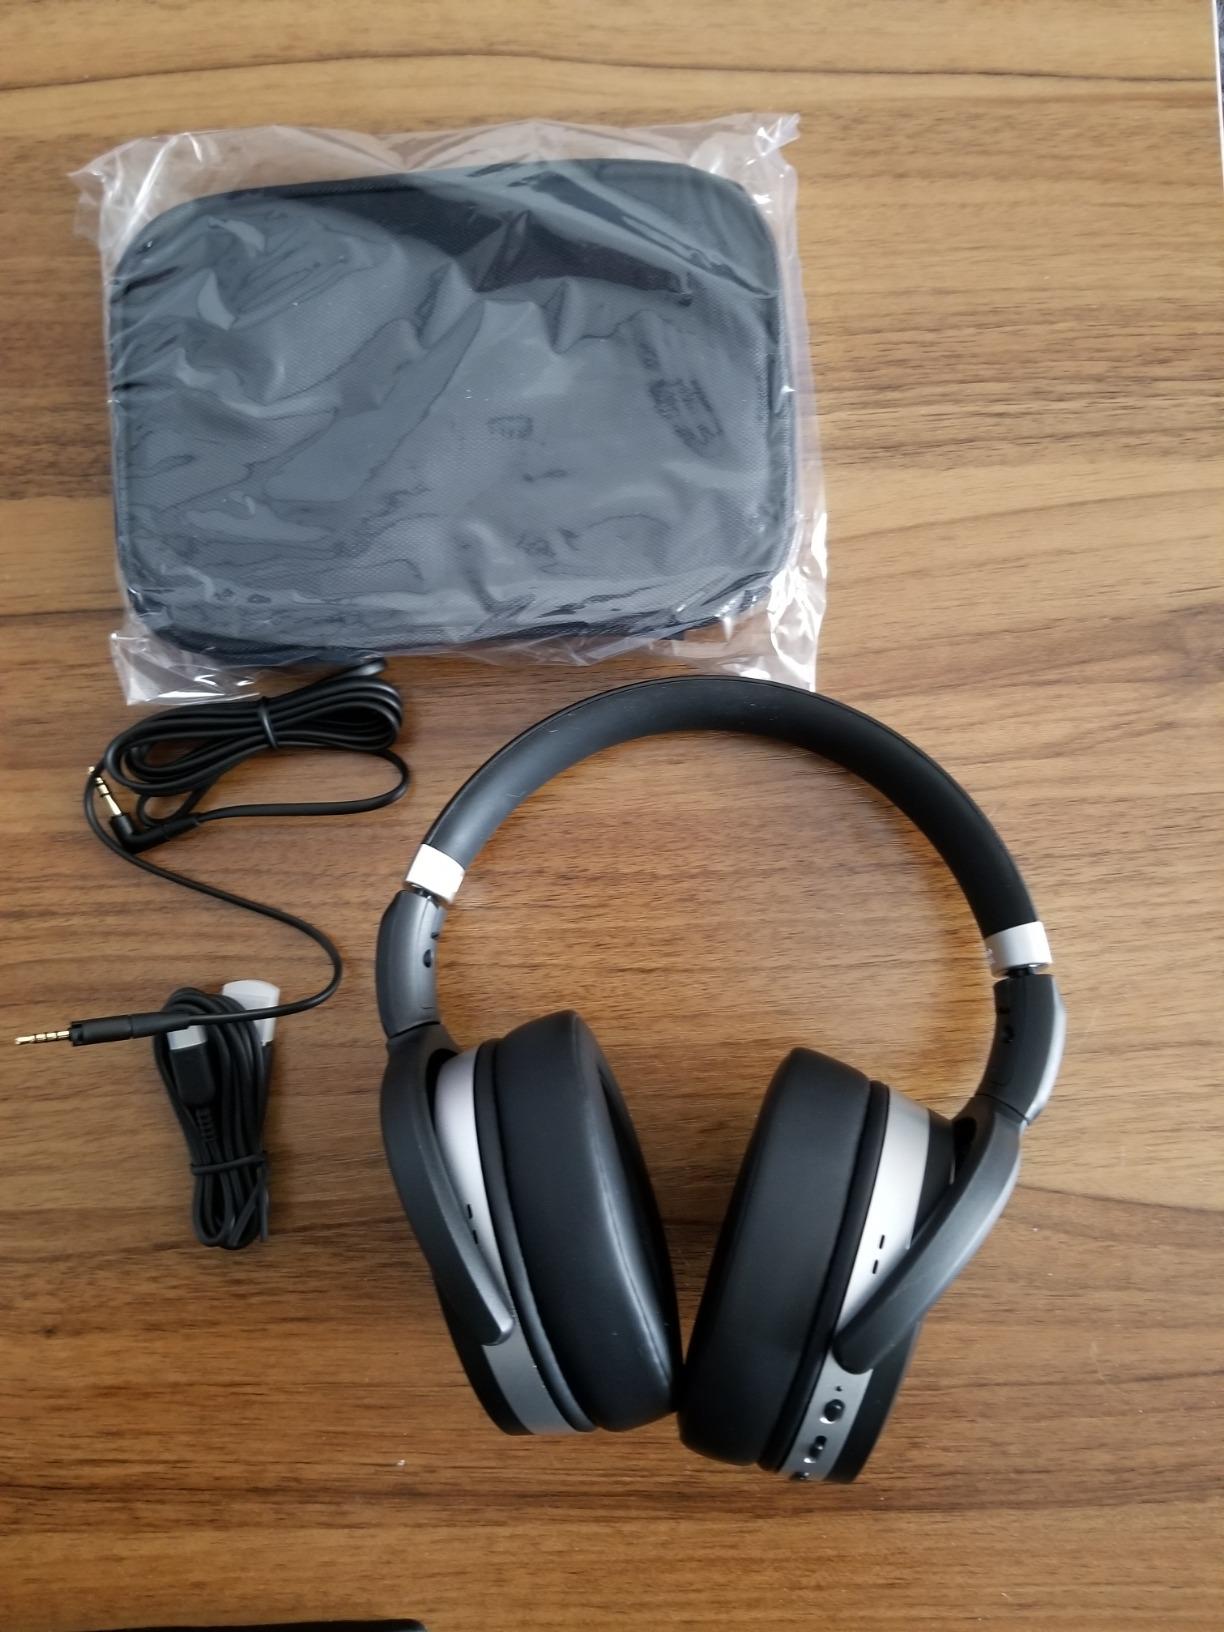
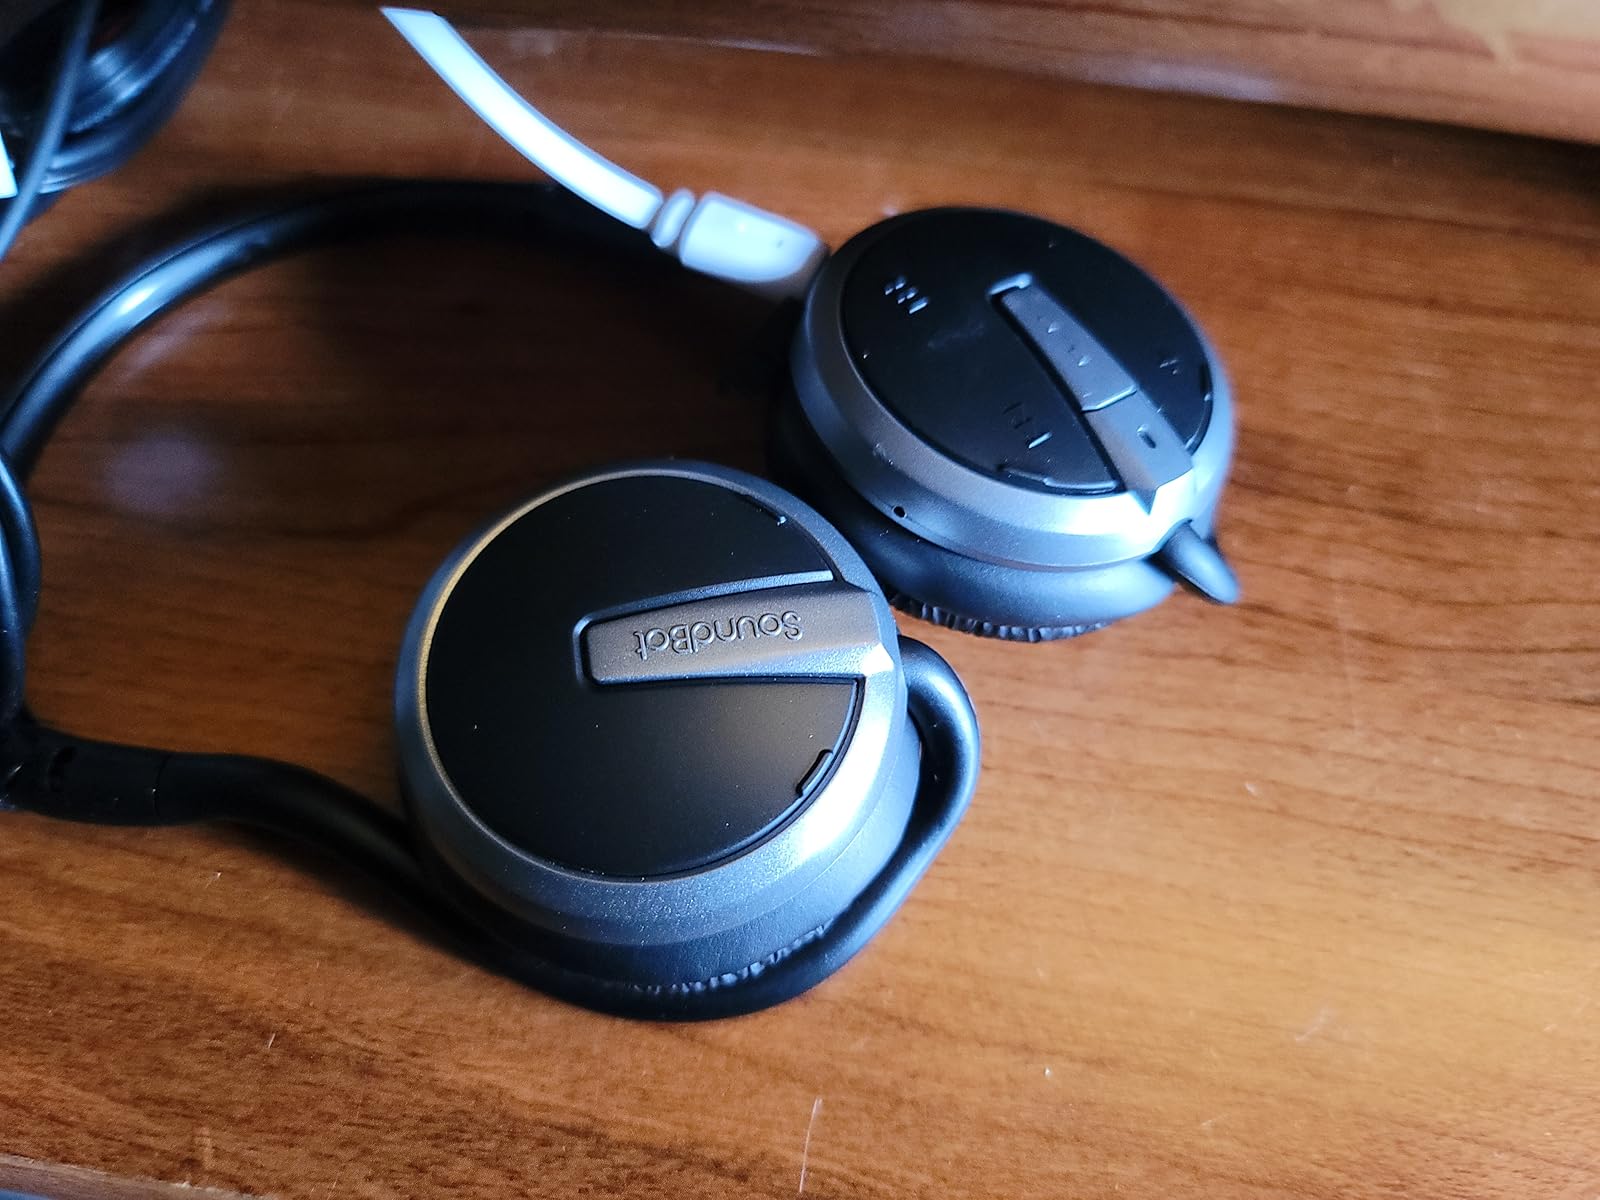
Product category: headphones
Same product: no